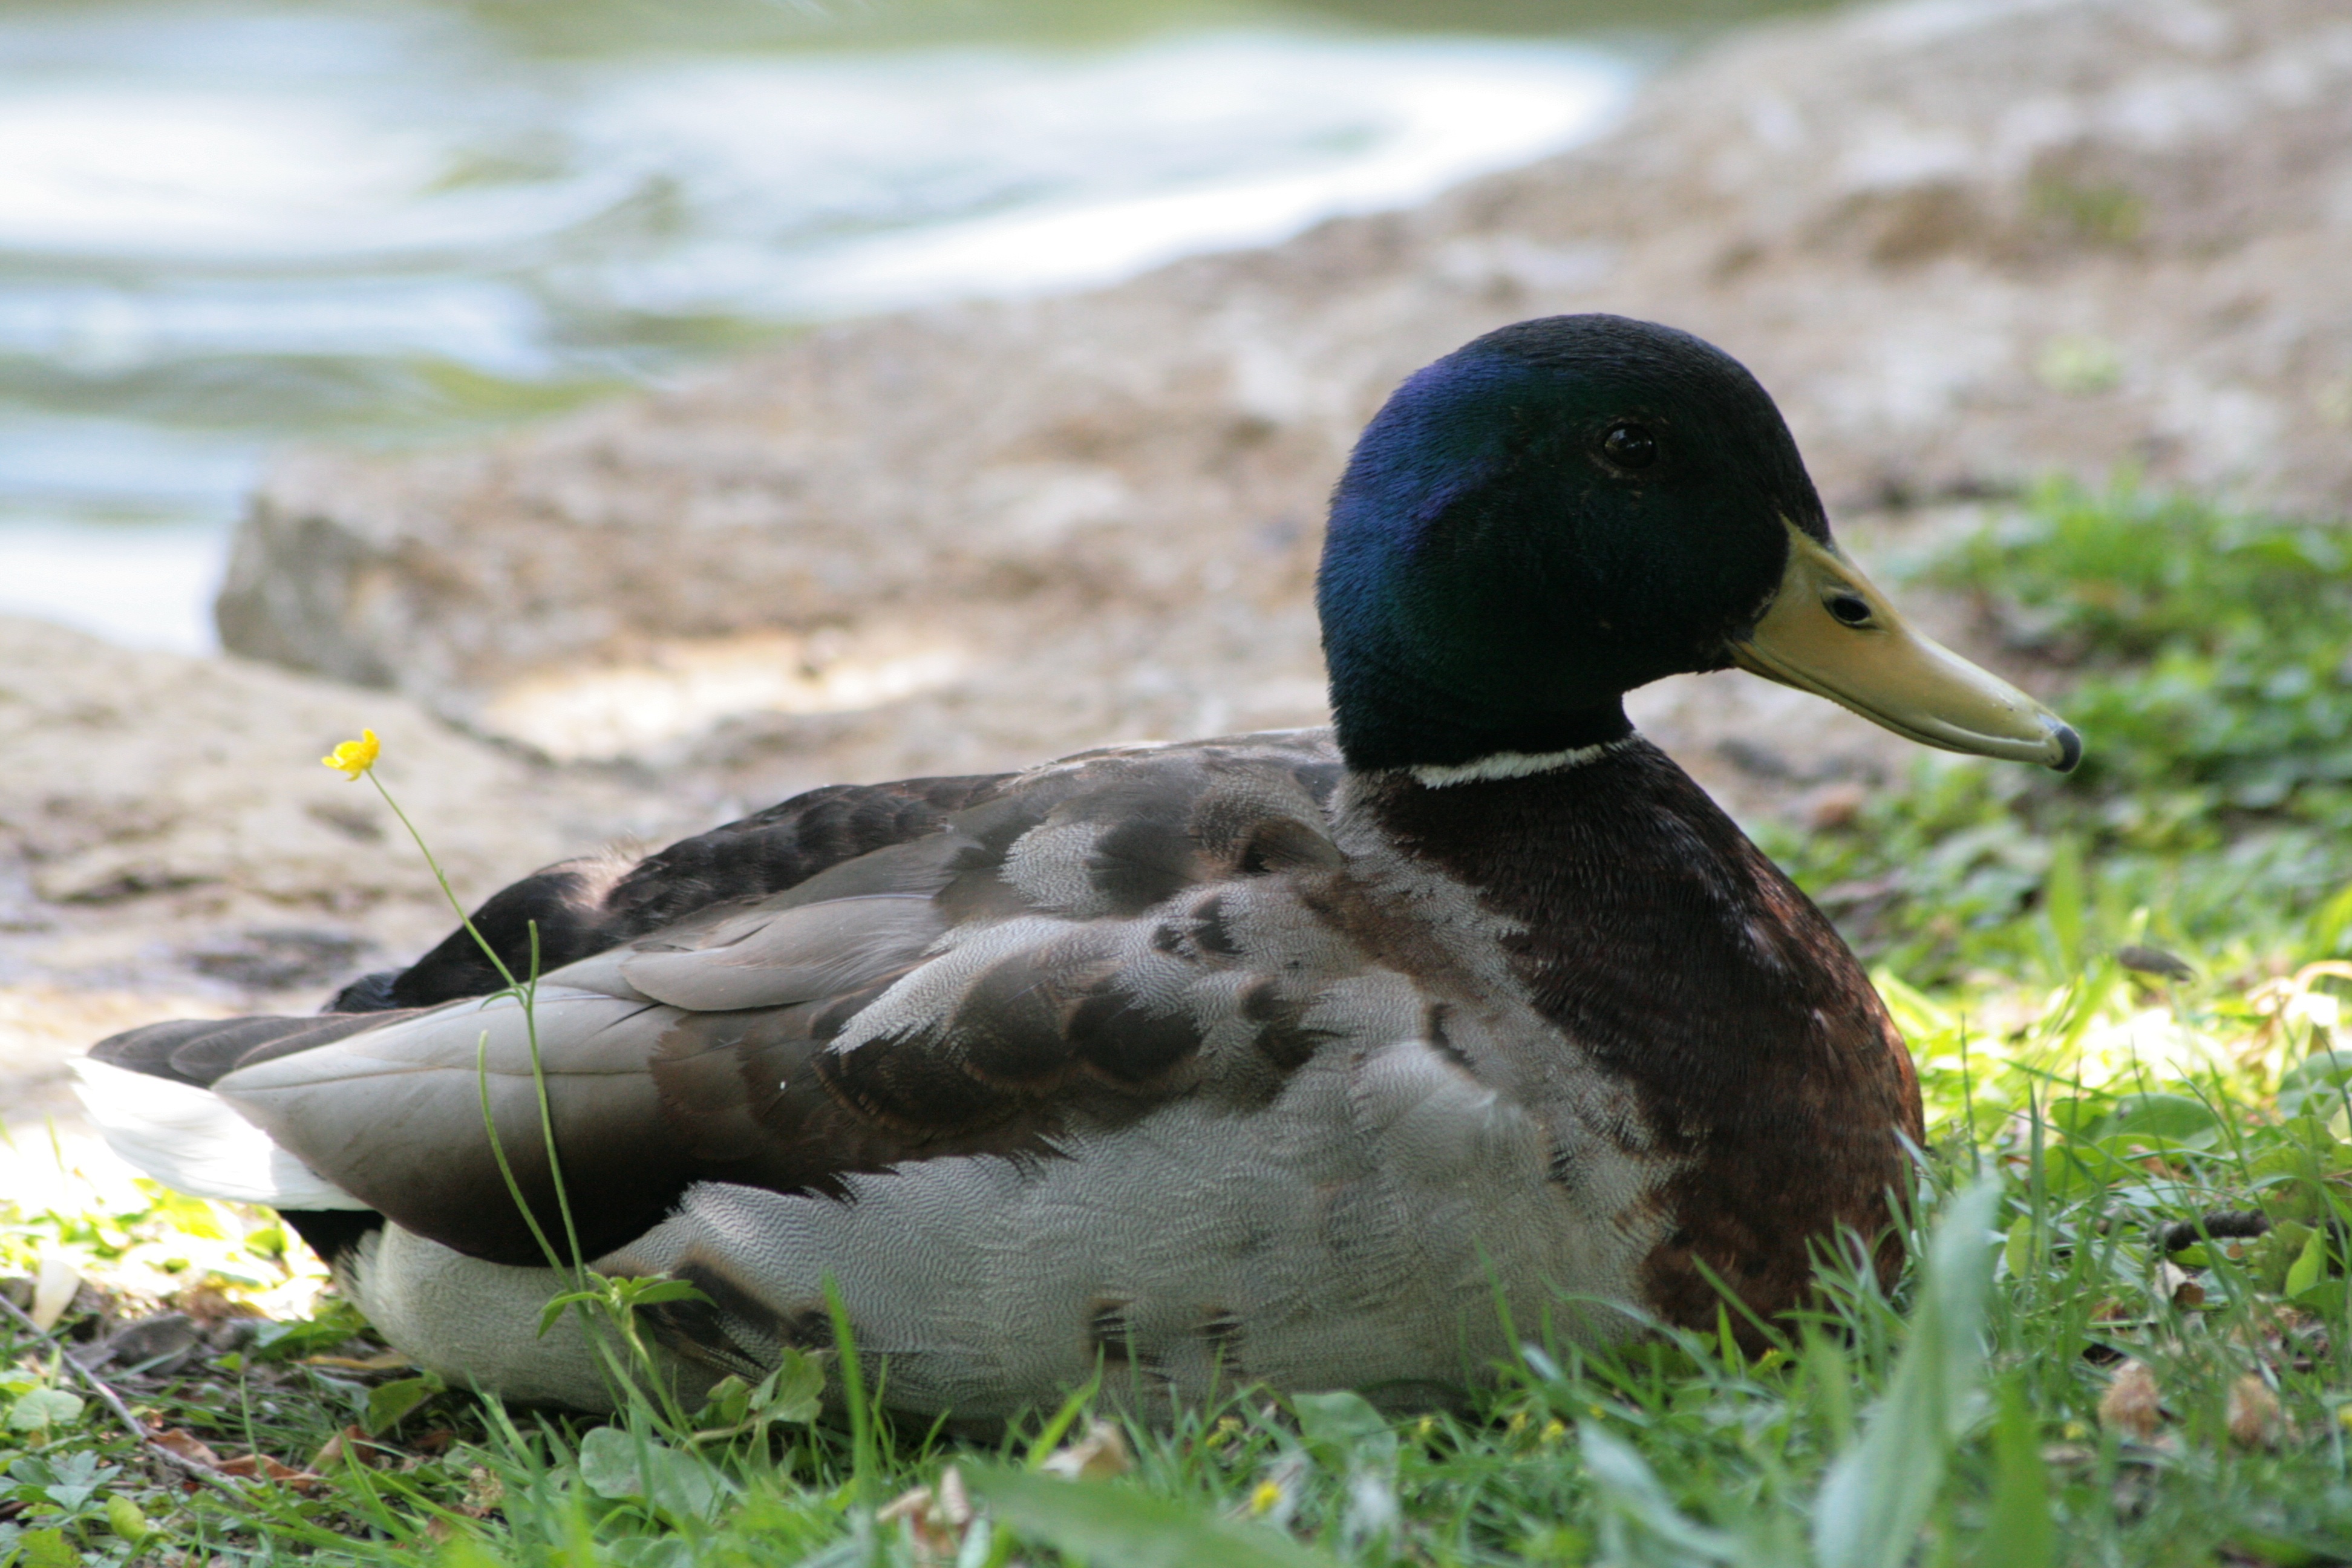
water, nature, bird, wildlife, beak, fauna, poultry, bank, duck, vertebrate, waterfowl, water bird, mallard, canard, ducks geese and swans